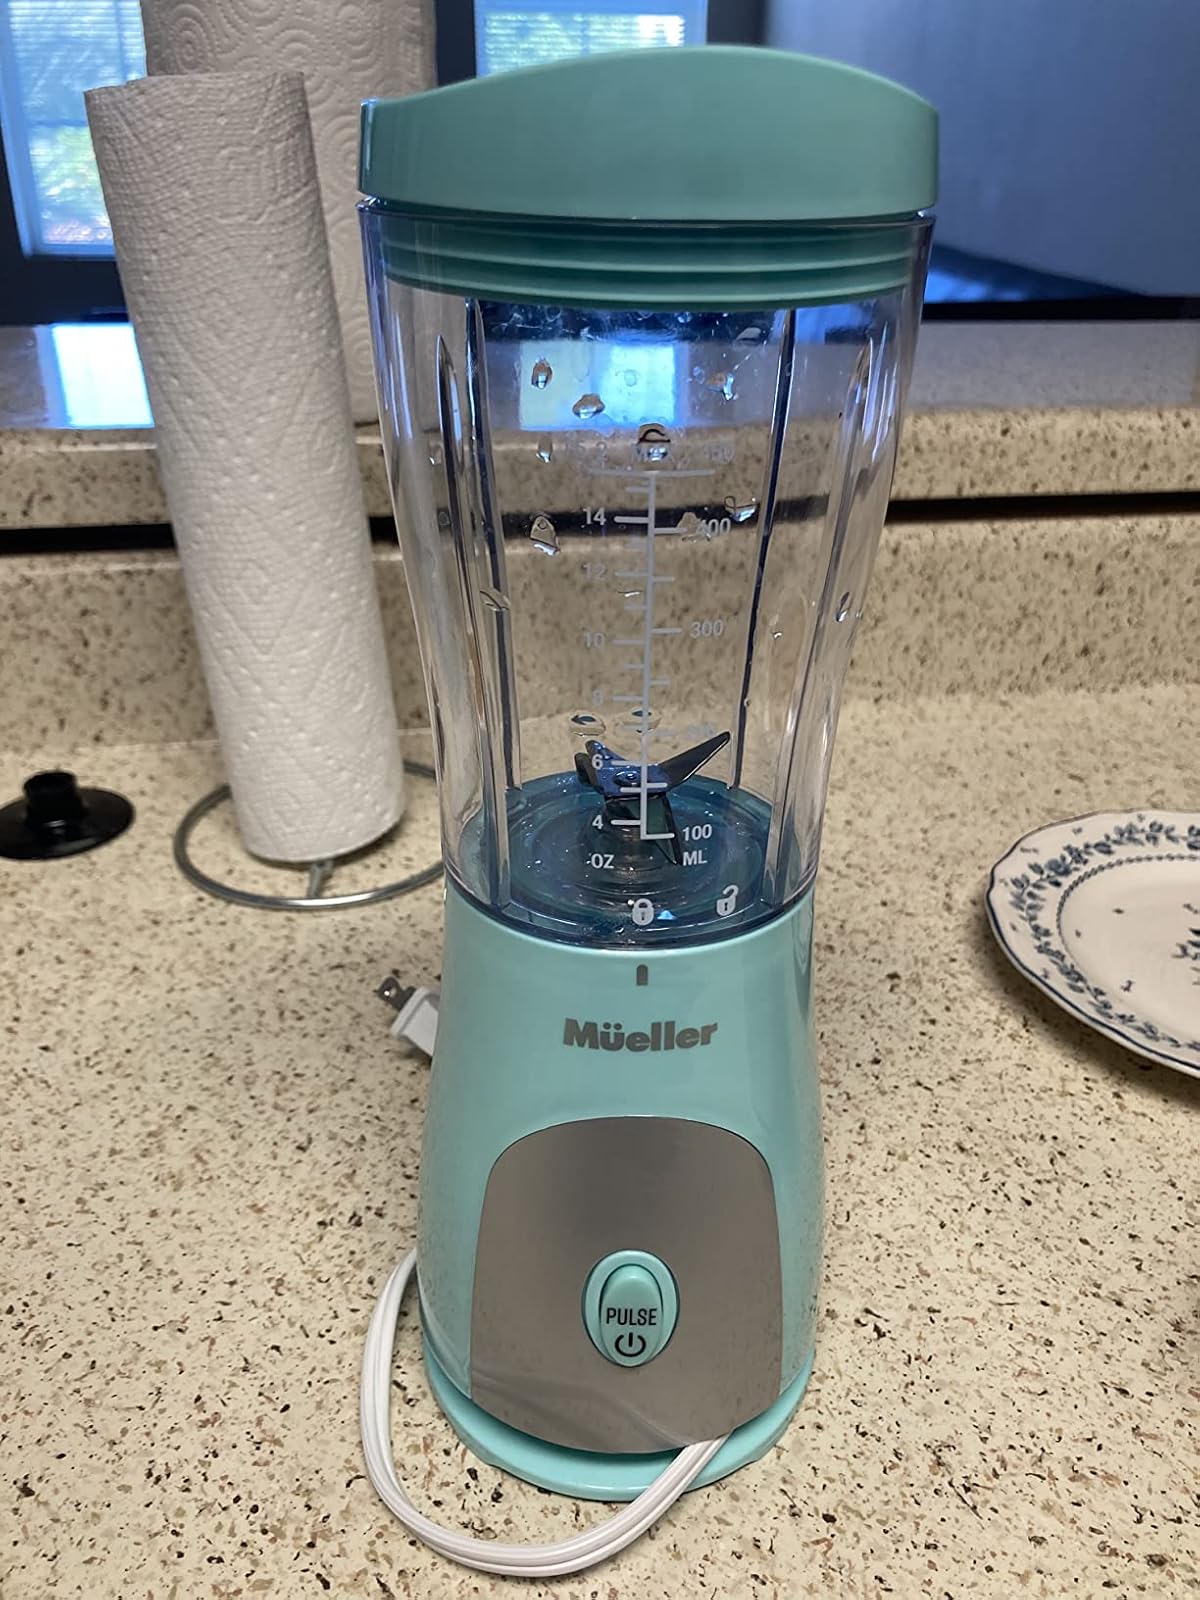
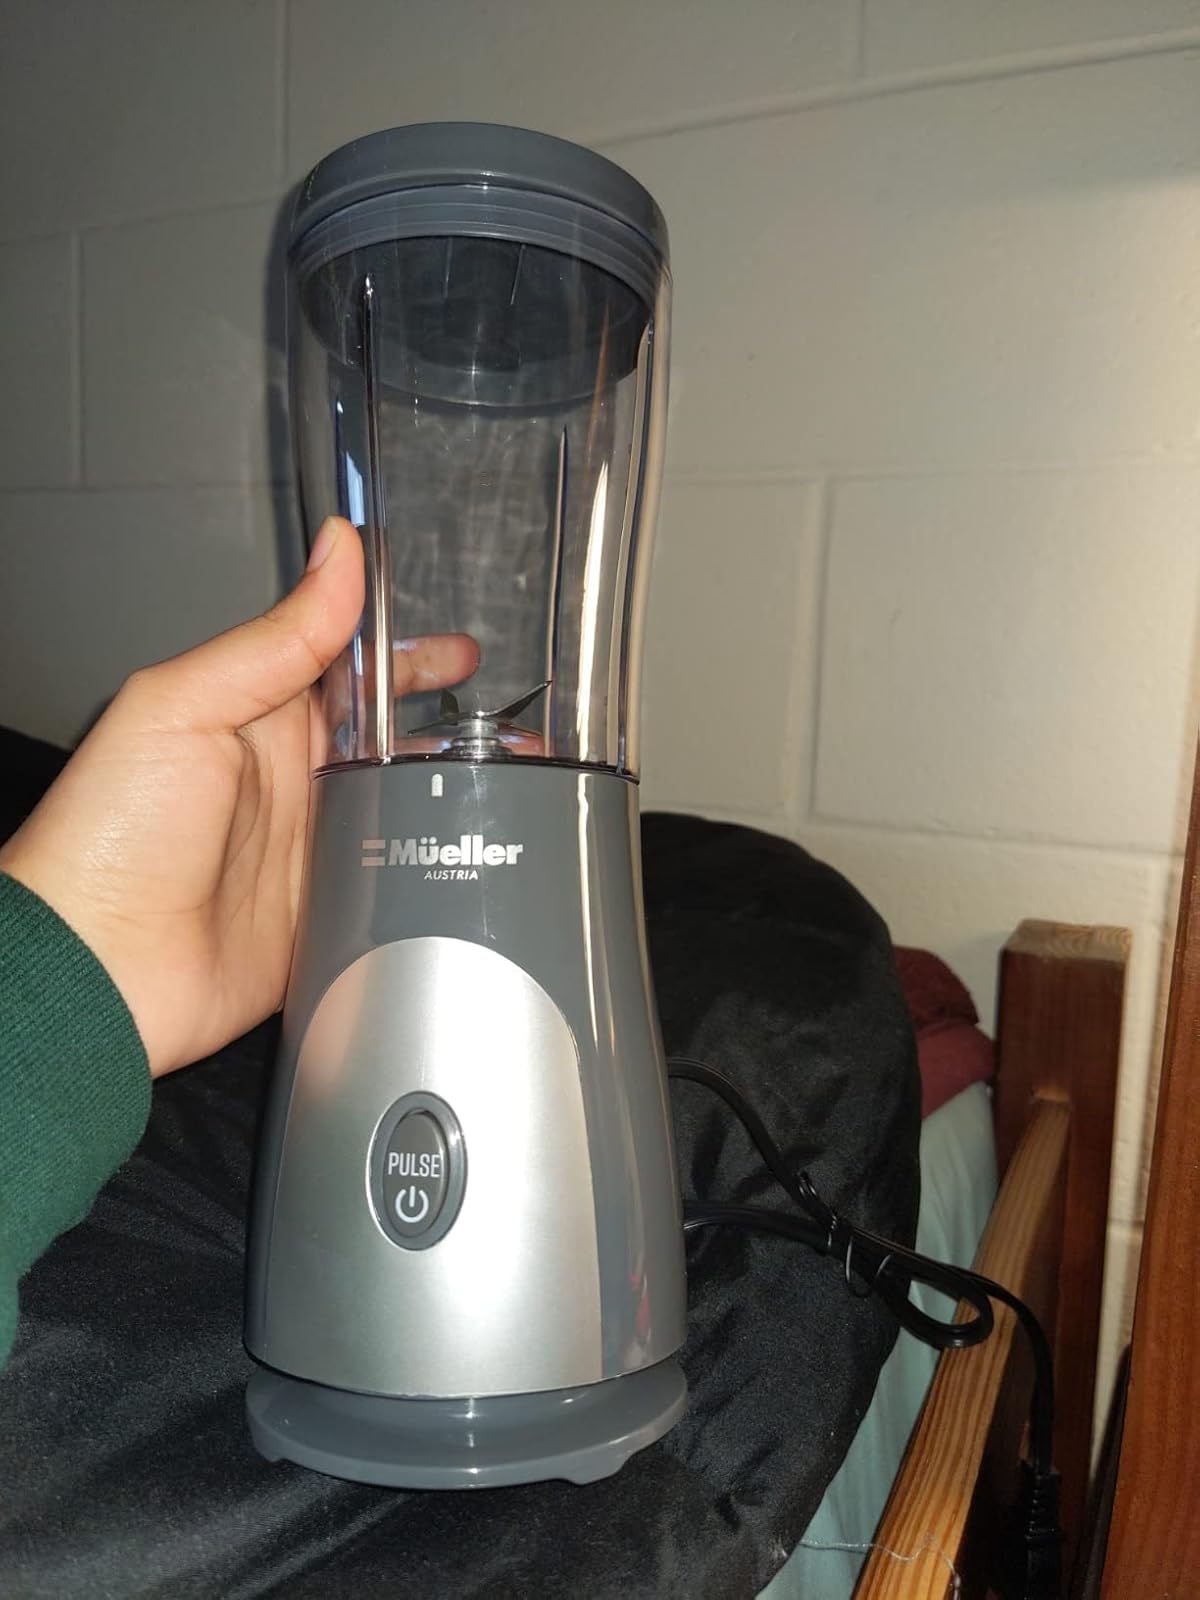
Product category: items_blender
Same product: no